Kei'a

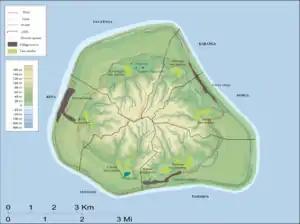
Districts of Mangaia

Kei'a (previously Te-apunavai) is one of the six traditional districts of the island of Mangaia, which is part of the Cook Islands archipelago. It is located on the west side of the island, to the south of the District of Tava'enga and west of Veitatei. The district was traditionally divided into 6 "tapere":